National Register of Historic Places listings in Methuen, Massachusetts

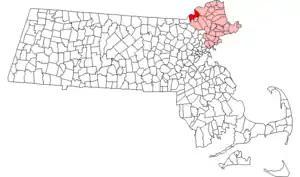
Location of Methuen in Massachusetts

This is intended to be a complete list of the properties and districts on the National Register of Historic Places in Methuen, Massachusetts, United States. The locations of National Register properties and districts for which the latitude and longitude coordinates are included below, may be seen in an online map.